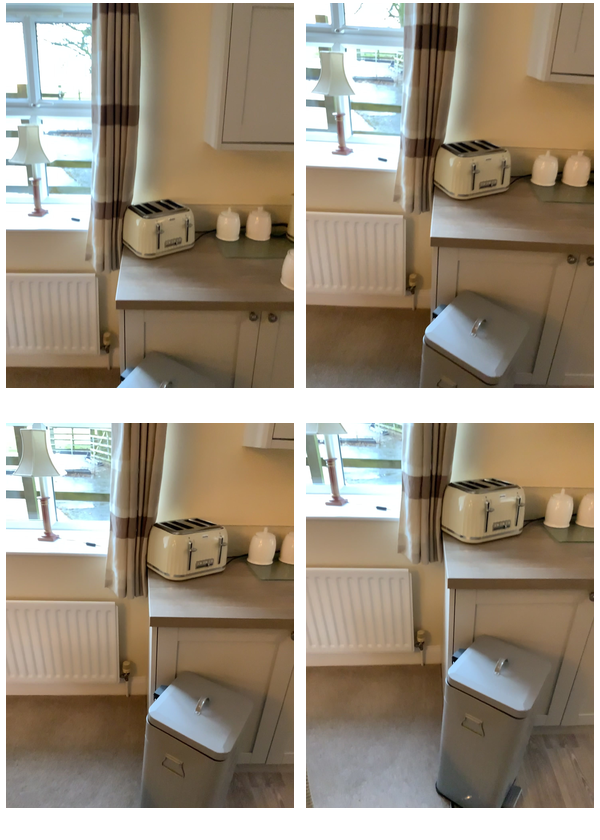Task instruction: Turn on the toaster.
Answer: {"task_instruction": "Turn on the toaster.", "nodes": ["toaster lever", "toaster"], "edges": [{"functional_relationship": "adjust", "object1": "toaster lever", "object2": "toaster", "spatial_relations": ["in_front_of", "close"], "is_touching": true}], "action_type": "push", "function_type": "device_control"}